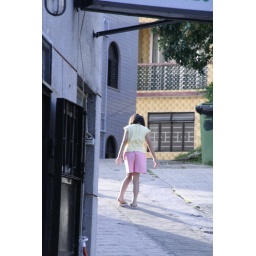
A young local girl playing in the street in Sui Hau, in the HKSAR